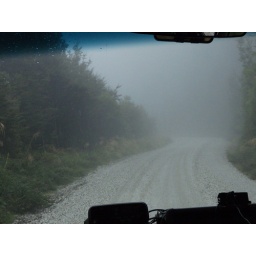
Heavy cloud obscuring the 22-km gravel road over Wilmot Pass to Doubtful Sound.